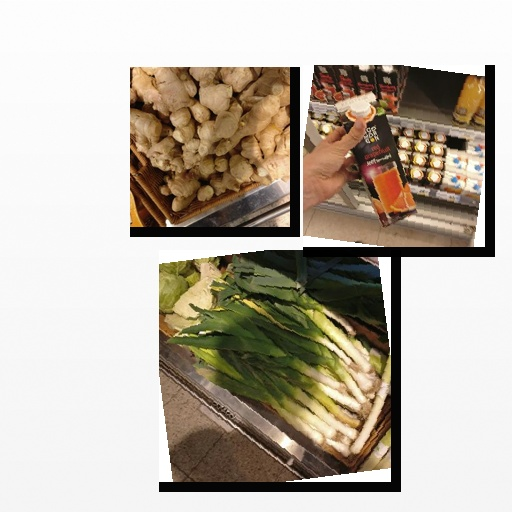
Food items: red_grapefruit_juice, ginger, leek